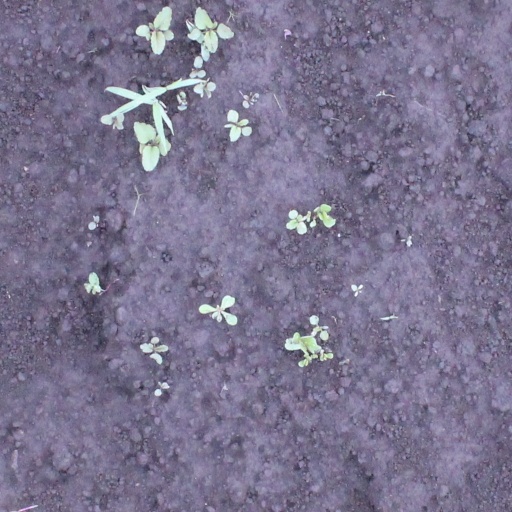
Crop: soybean